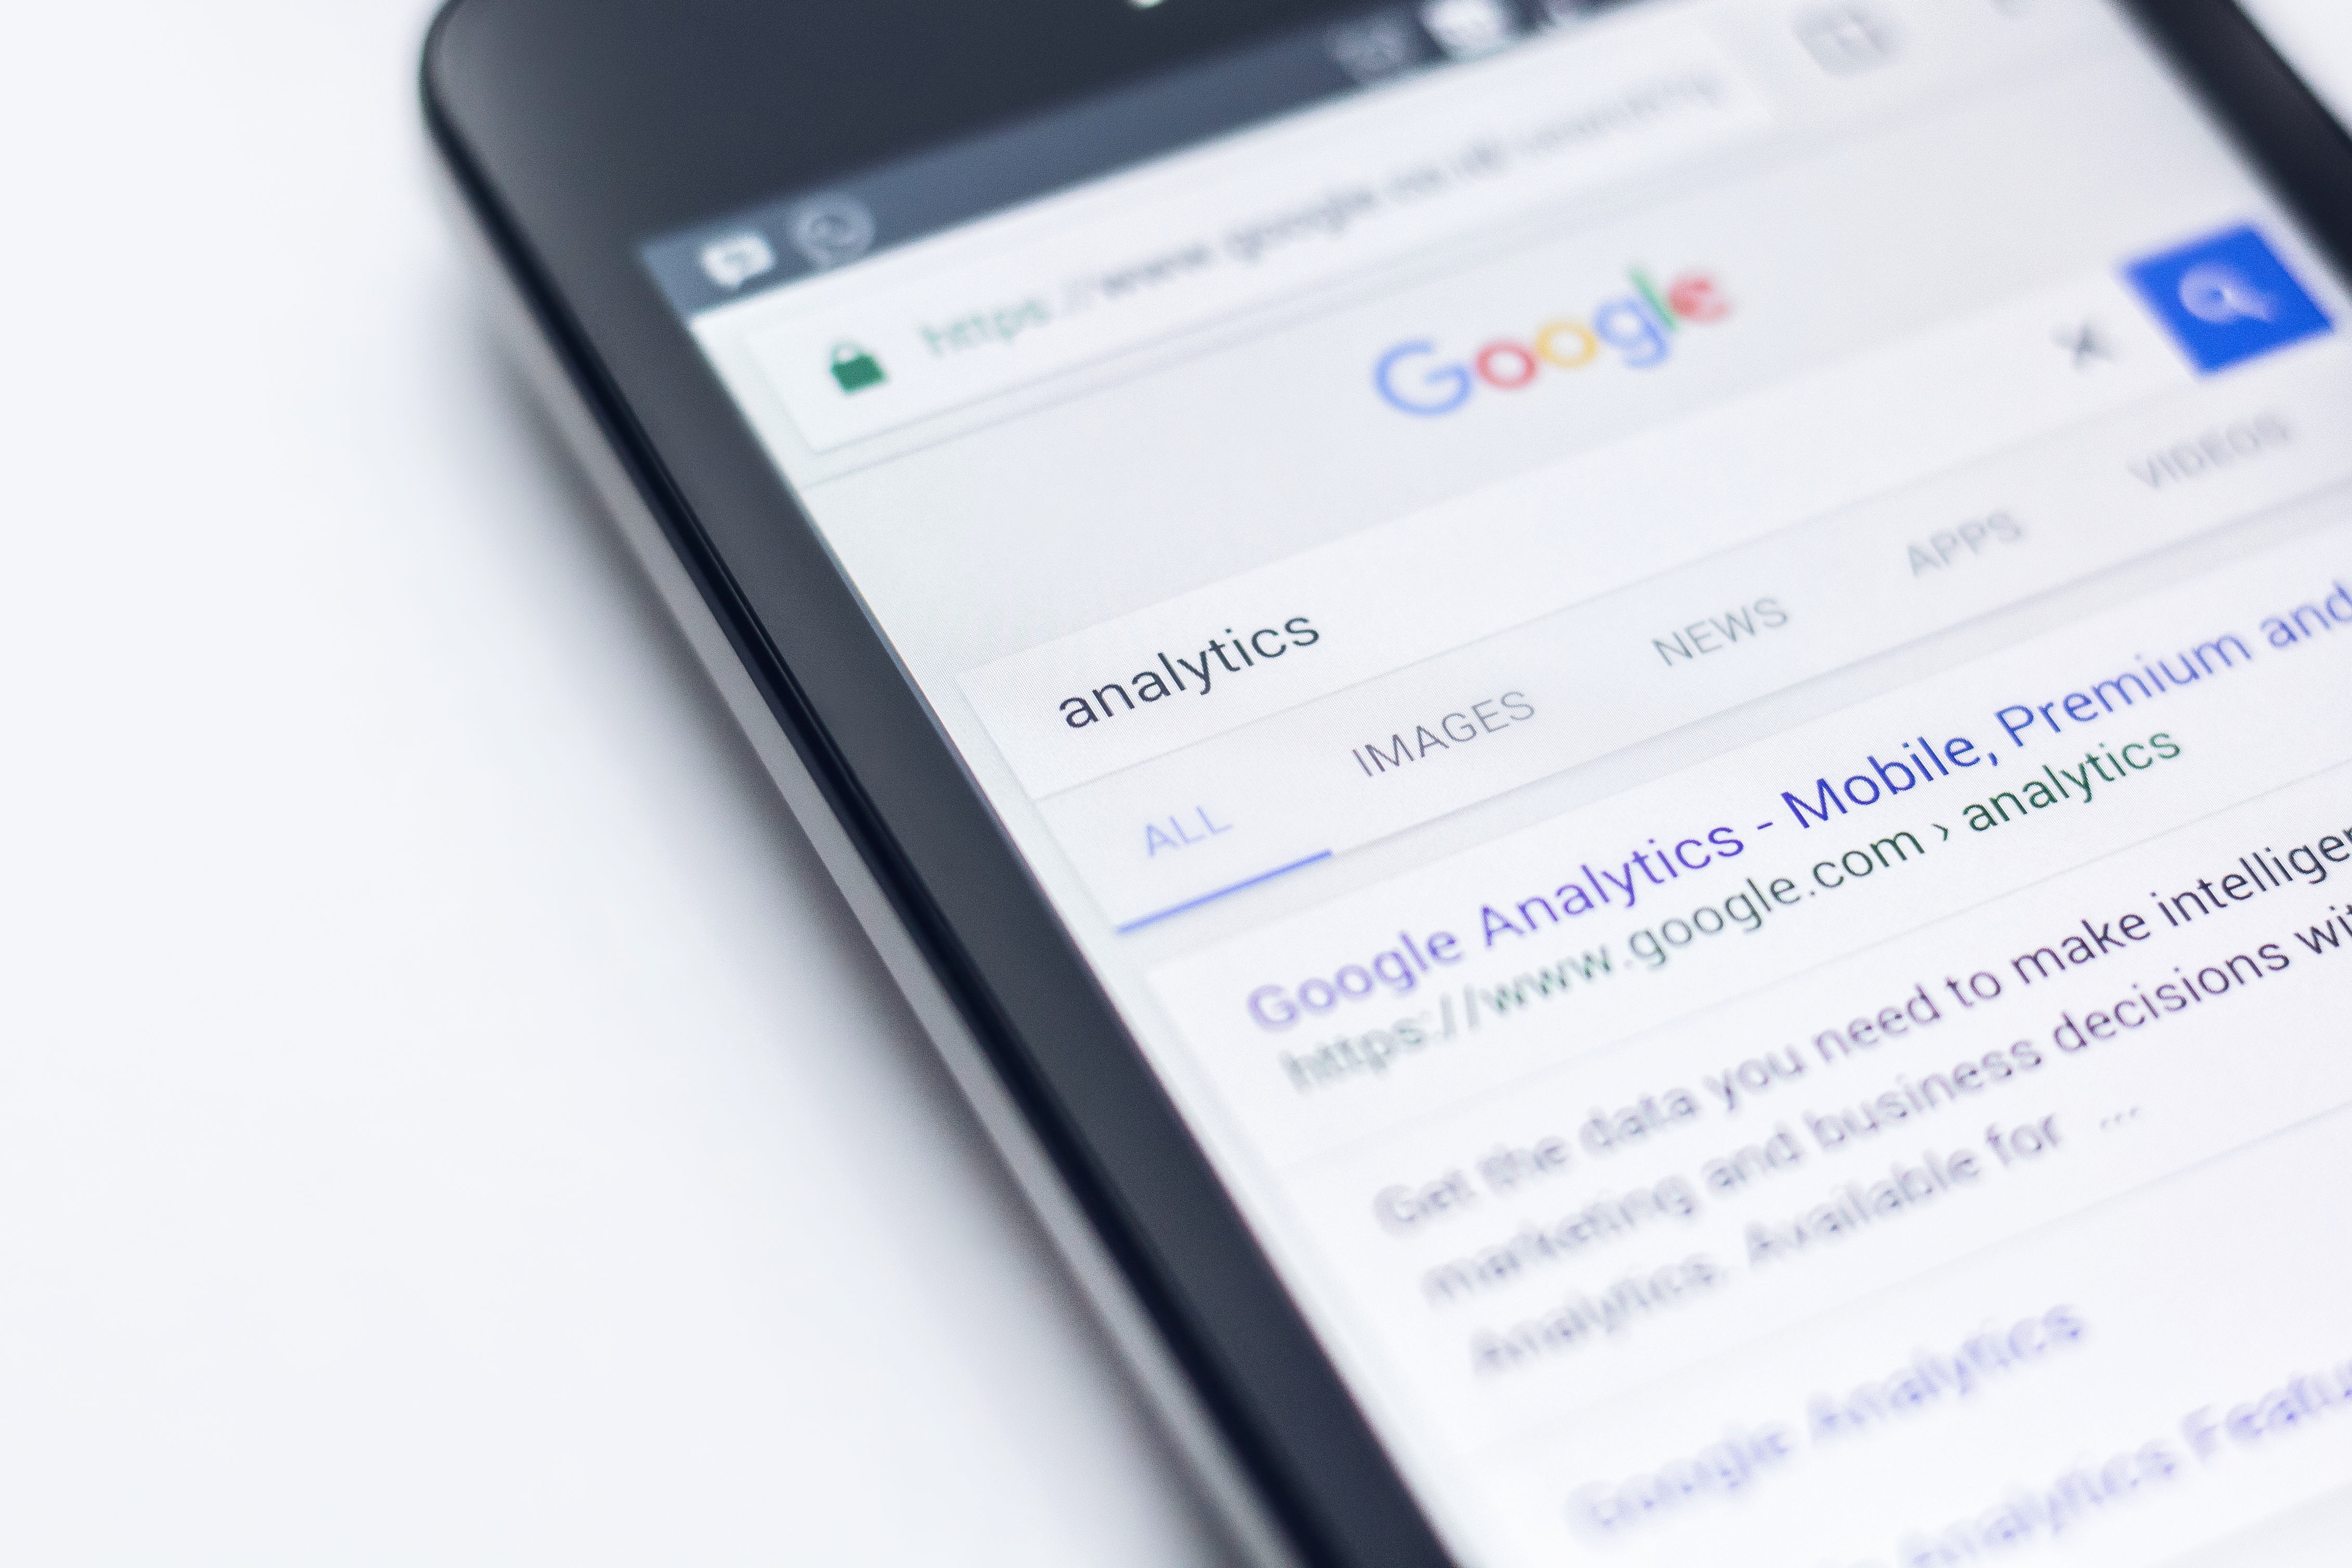
smartphone, writing, screen, technology, gadget, mobile phone, brand, product, cash, font, electronics, text, document